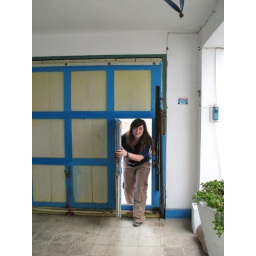
There was a little door in the garage door that was the main street entrance to the hotel.